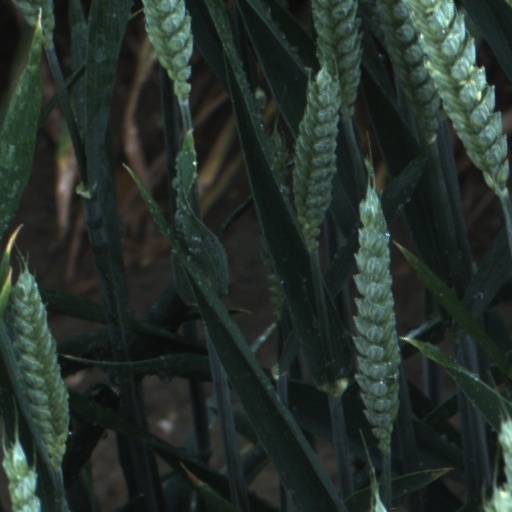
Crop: wheat